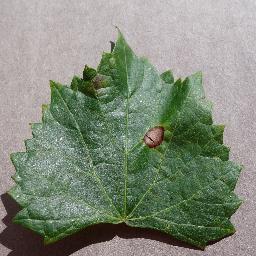
Label: Grape___Black_rot